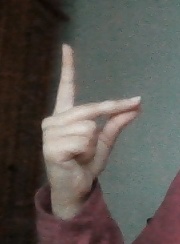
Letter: ta